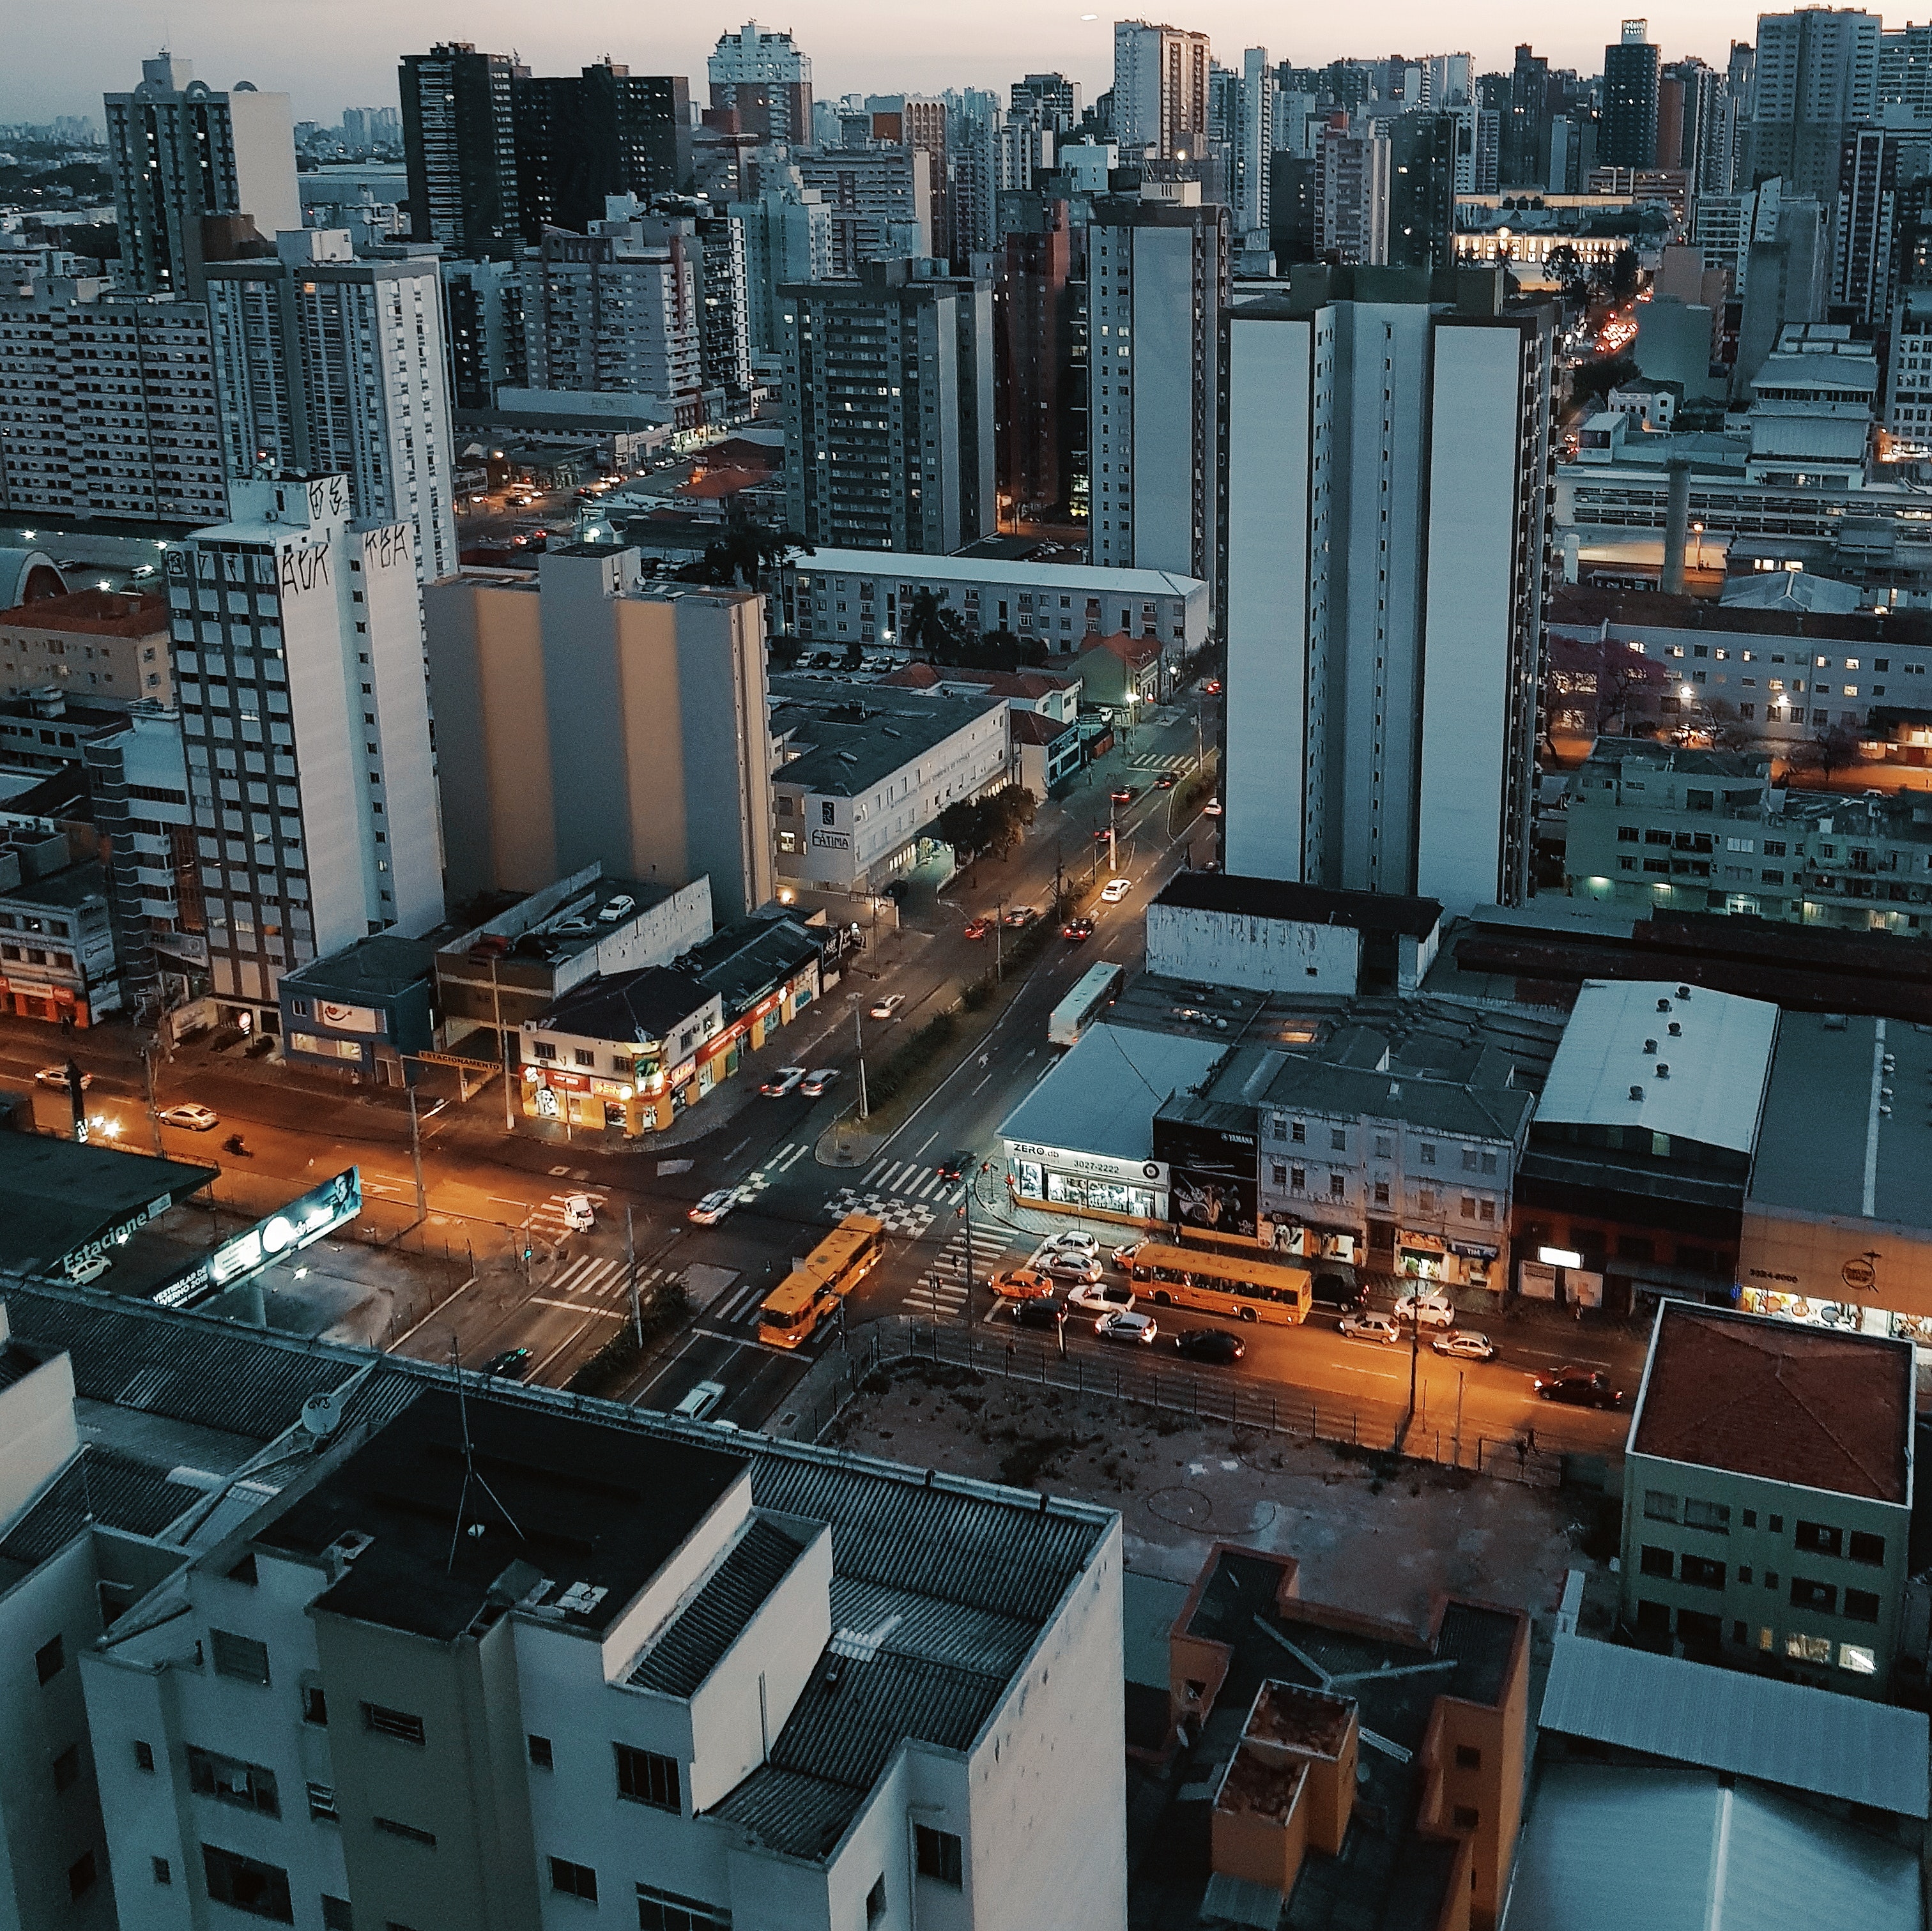
city, metropolitan area, cityscape, metropolis, urban area, skyscraper, tower block, human settlement, downtown, mixed use, building, architecture, skyline, daytime, residential area, condominium, commercial building, neighbourhood, town, urban design, aerial photography, roof, sky, night, infrastructure, real estate, landscape, tower, apartment, bird's eye view, suburb, world, metal, corporate headquarters